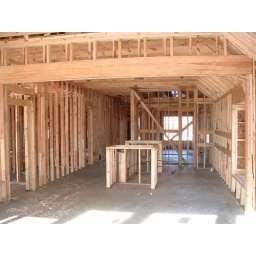
This is a view of the kitchen while standing in the family room.